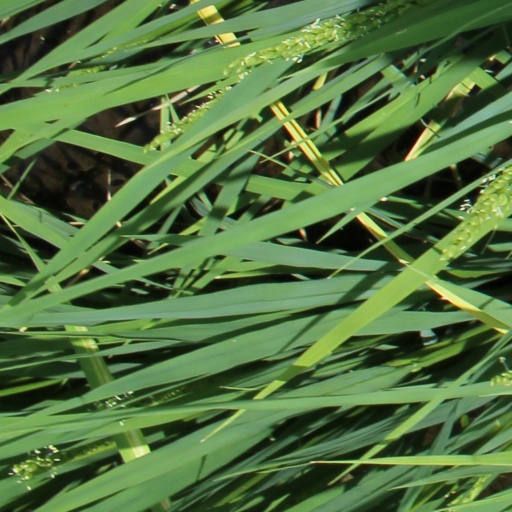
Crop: rice